Tomás Regalado (American politician)

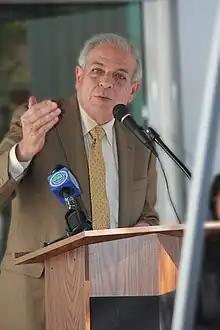
Regalado speaks at a grand opening of affordable housing community in Miami.

He kept his promise he would lower his salary by $50,000 as well as reducing his pension by 25%. In 2012 he received from the hands of Roman Viotto Leandro Award "Referrer" awarded by the Foundation Young Leaders. Regalado said in August 2011: "I feel like Bill Clinton. Some people really hated him, and some people loved him."